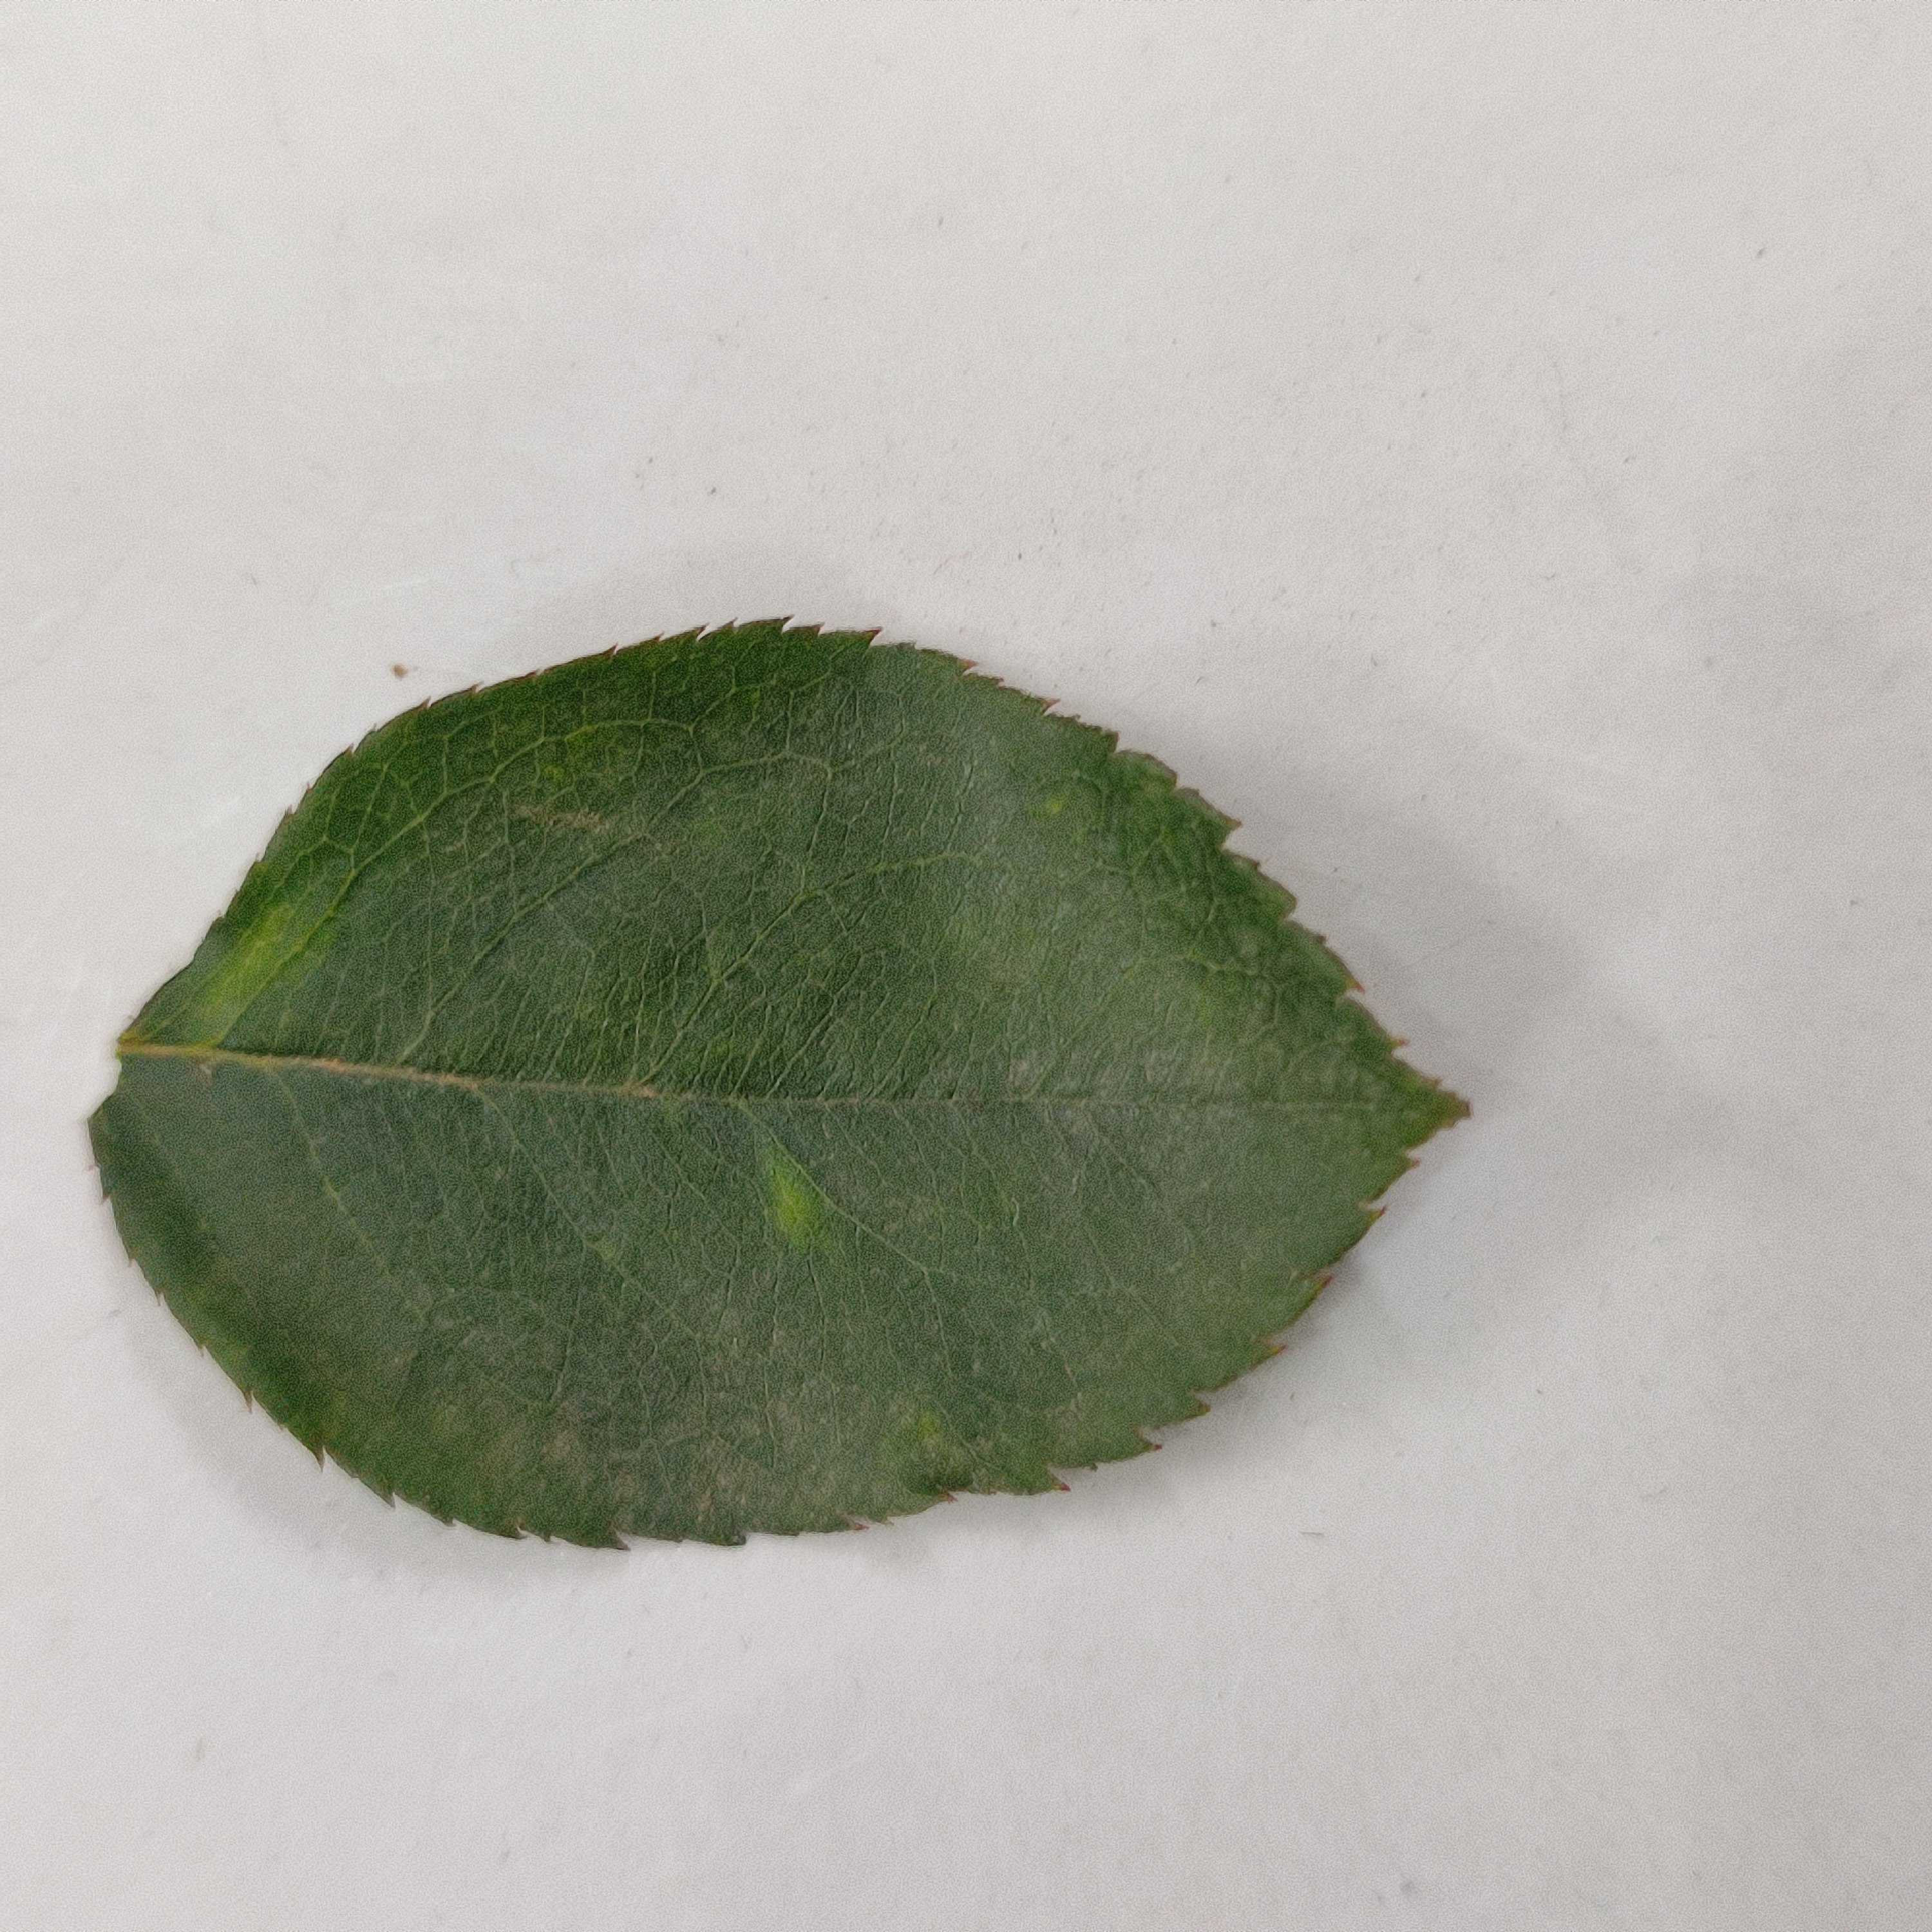
Label: Healthy Leaf